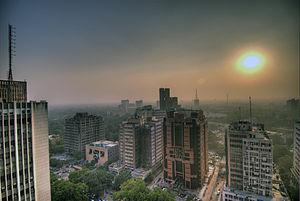
Cet article présente la liste des aires urbaines les plus peuplées du monde. Une aire urbaine est une région fonctionnelle organisée autour d'une agglomération urbaine par des liens économiques, en particulier les déplacements domicile-travail. Une aire urbaine regroupe toutes les communes dont 40 % des actifs travaillent dans l'unité urbaine ou agglomération. Si l'aire urbaine peut se confondre avec l'agglomération, elle la dépasse largement, le plus souvent. La notion d'aire urbaine ne doit pas non plus être confondue avec celle de mégalopole, ni avec celles de mégapole et de métropole.